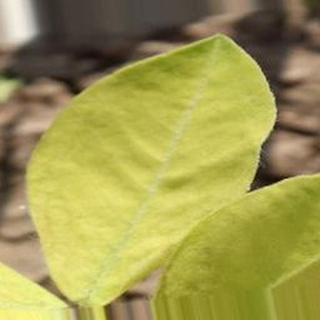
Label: groundnut_nutrition_deficiency